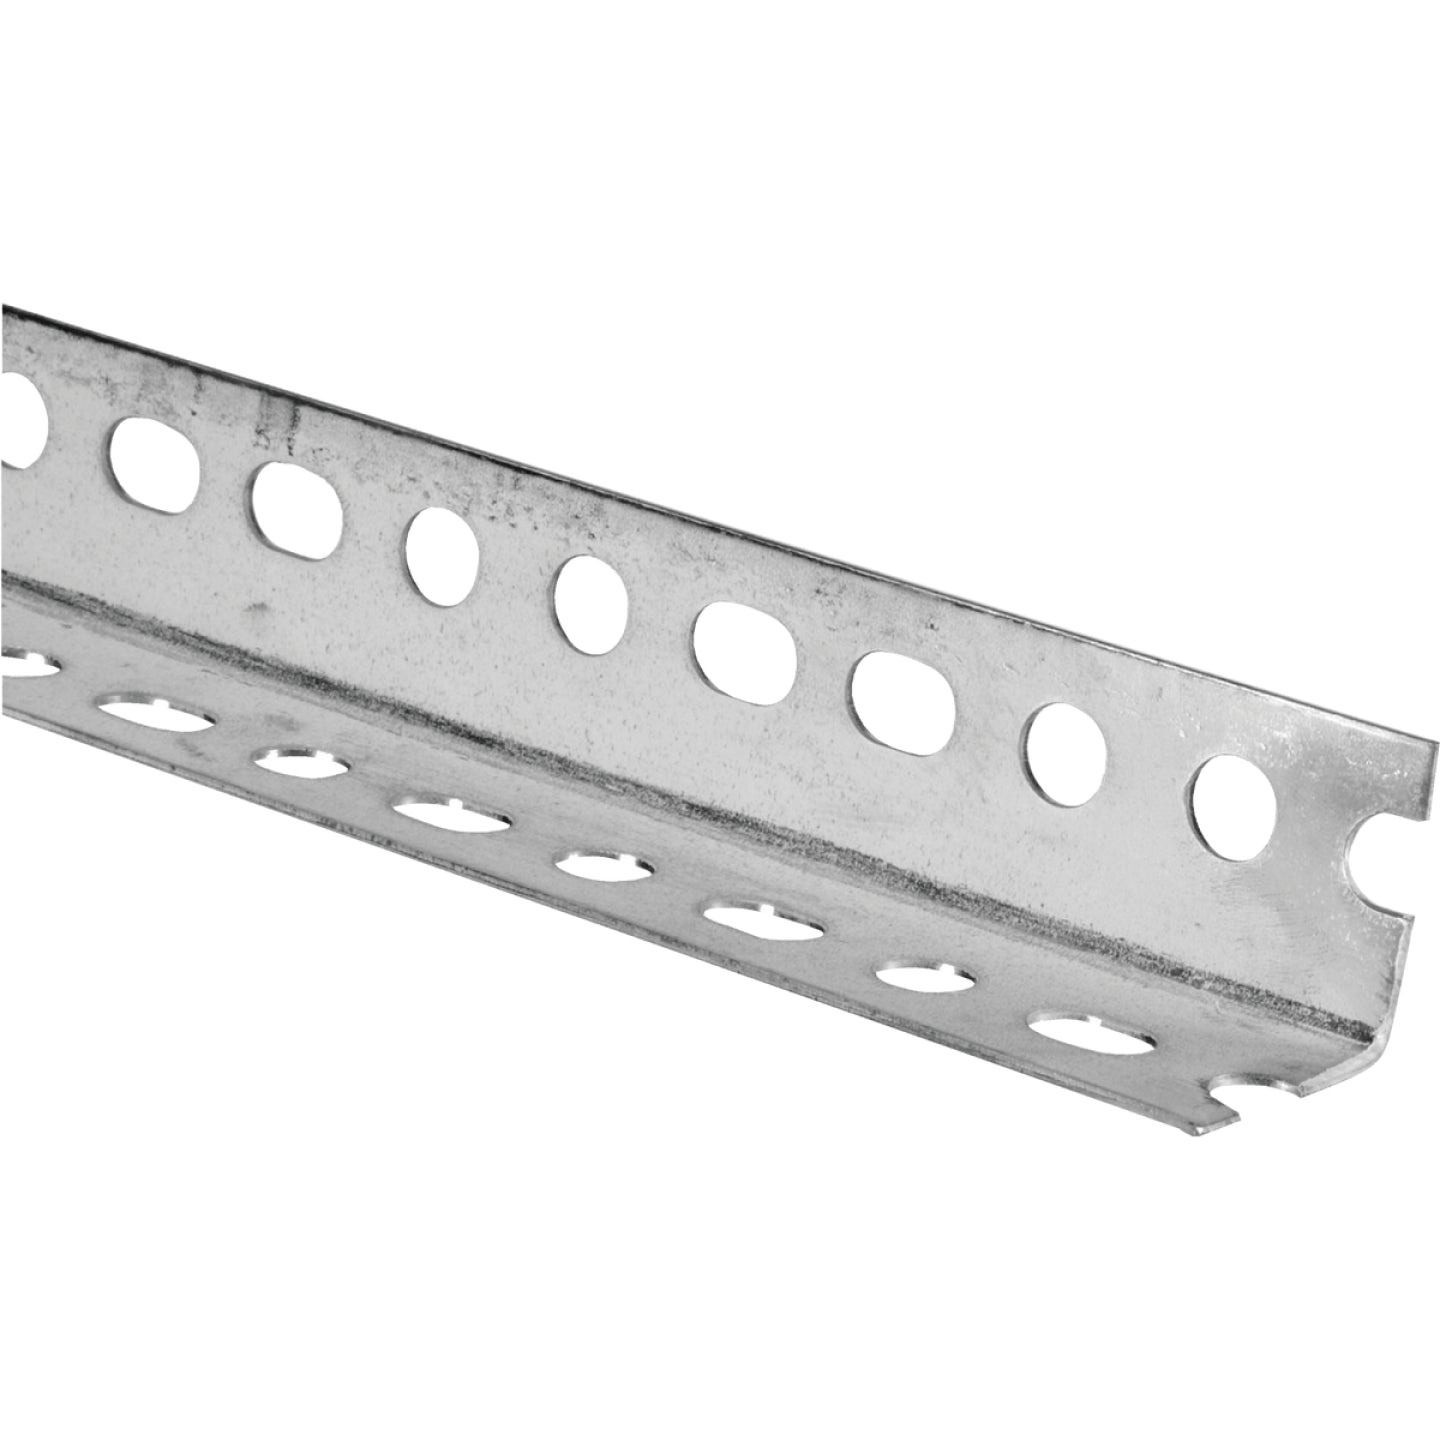
HILLMAN Steelworks Galvanized 1-1/4 In. x 6 Ft. Slotted Angle
Slotted angles are ideal for constructing shelving units, equipment stands, and other storage structures. Slotted angles have evenly distributed holes to ensure simple installation of nuts and bolts for your desired structure. Gauge size indicates metal thickness. Zinc finishing should not be welded due to toxic fumes.
Brand: Hillman
Category: Hardware > Building Materials > Staircases > Straight Staircases